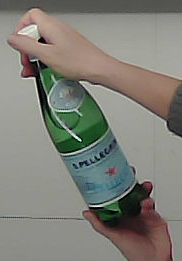
Product: sanpellegrino_water